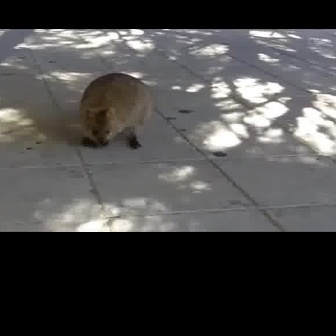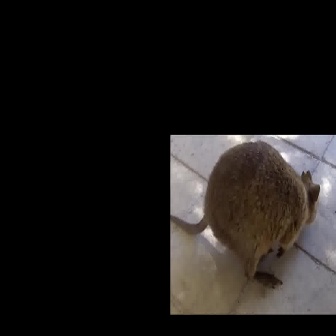
  Please identify the target specified by the bounding box [74,71,154,151] in the first image and locate it in the second image. Return the coordinates in [x_min,y_min,x_max,y_max] format.
Answer: [170,139,320,289]